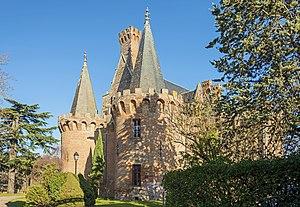
Brax est une commune française située dans le département de la Haute-Garonne, en région Occitanie.
Cet article recense une partie des monuments historiques de la Haute-Garonne, en France.
Le château de Brax est situé en France sur la commune de Brax, dans le département de la Haute-Garonne et la région Occitanie.